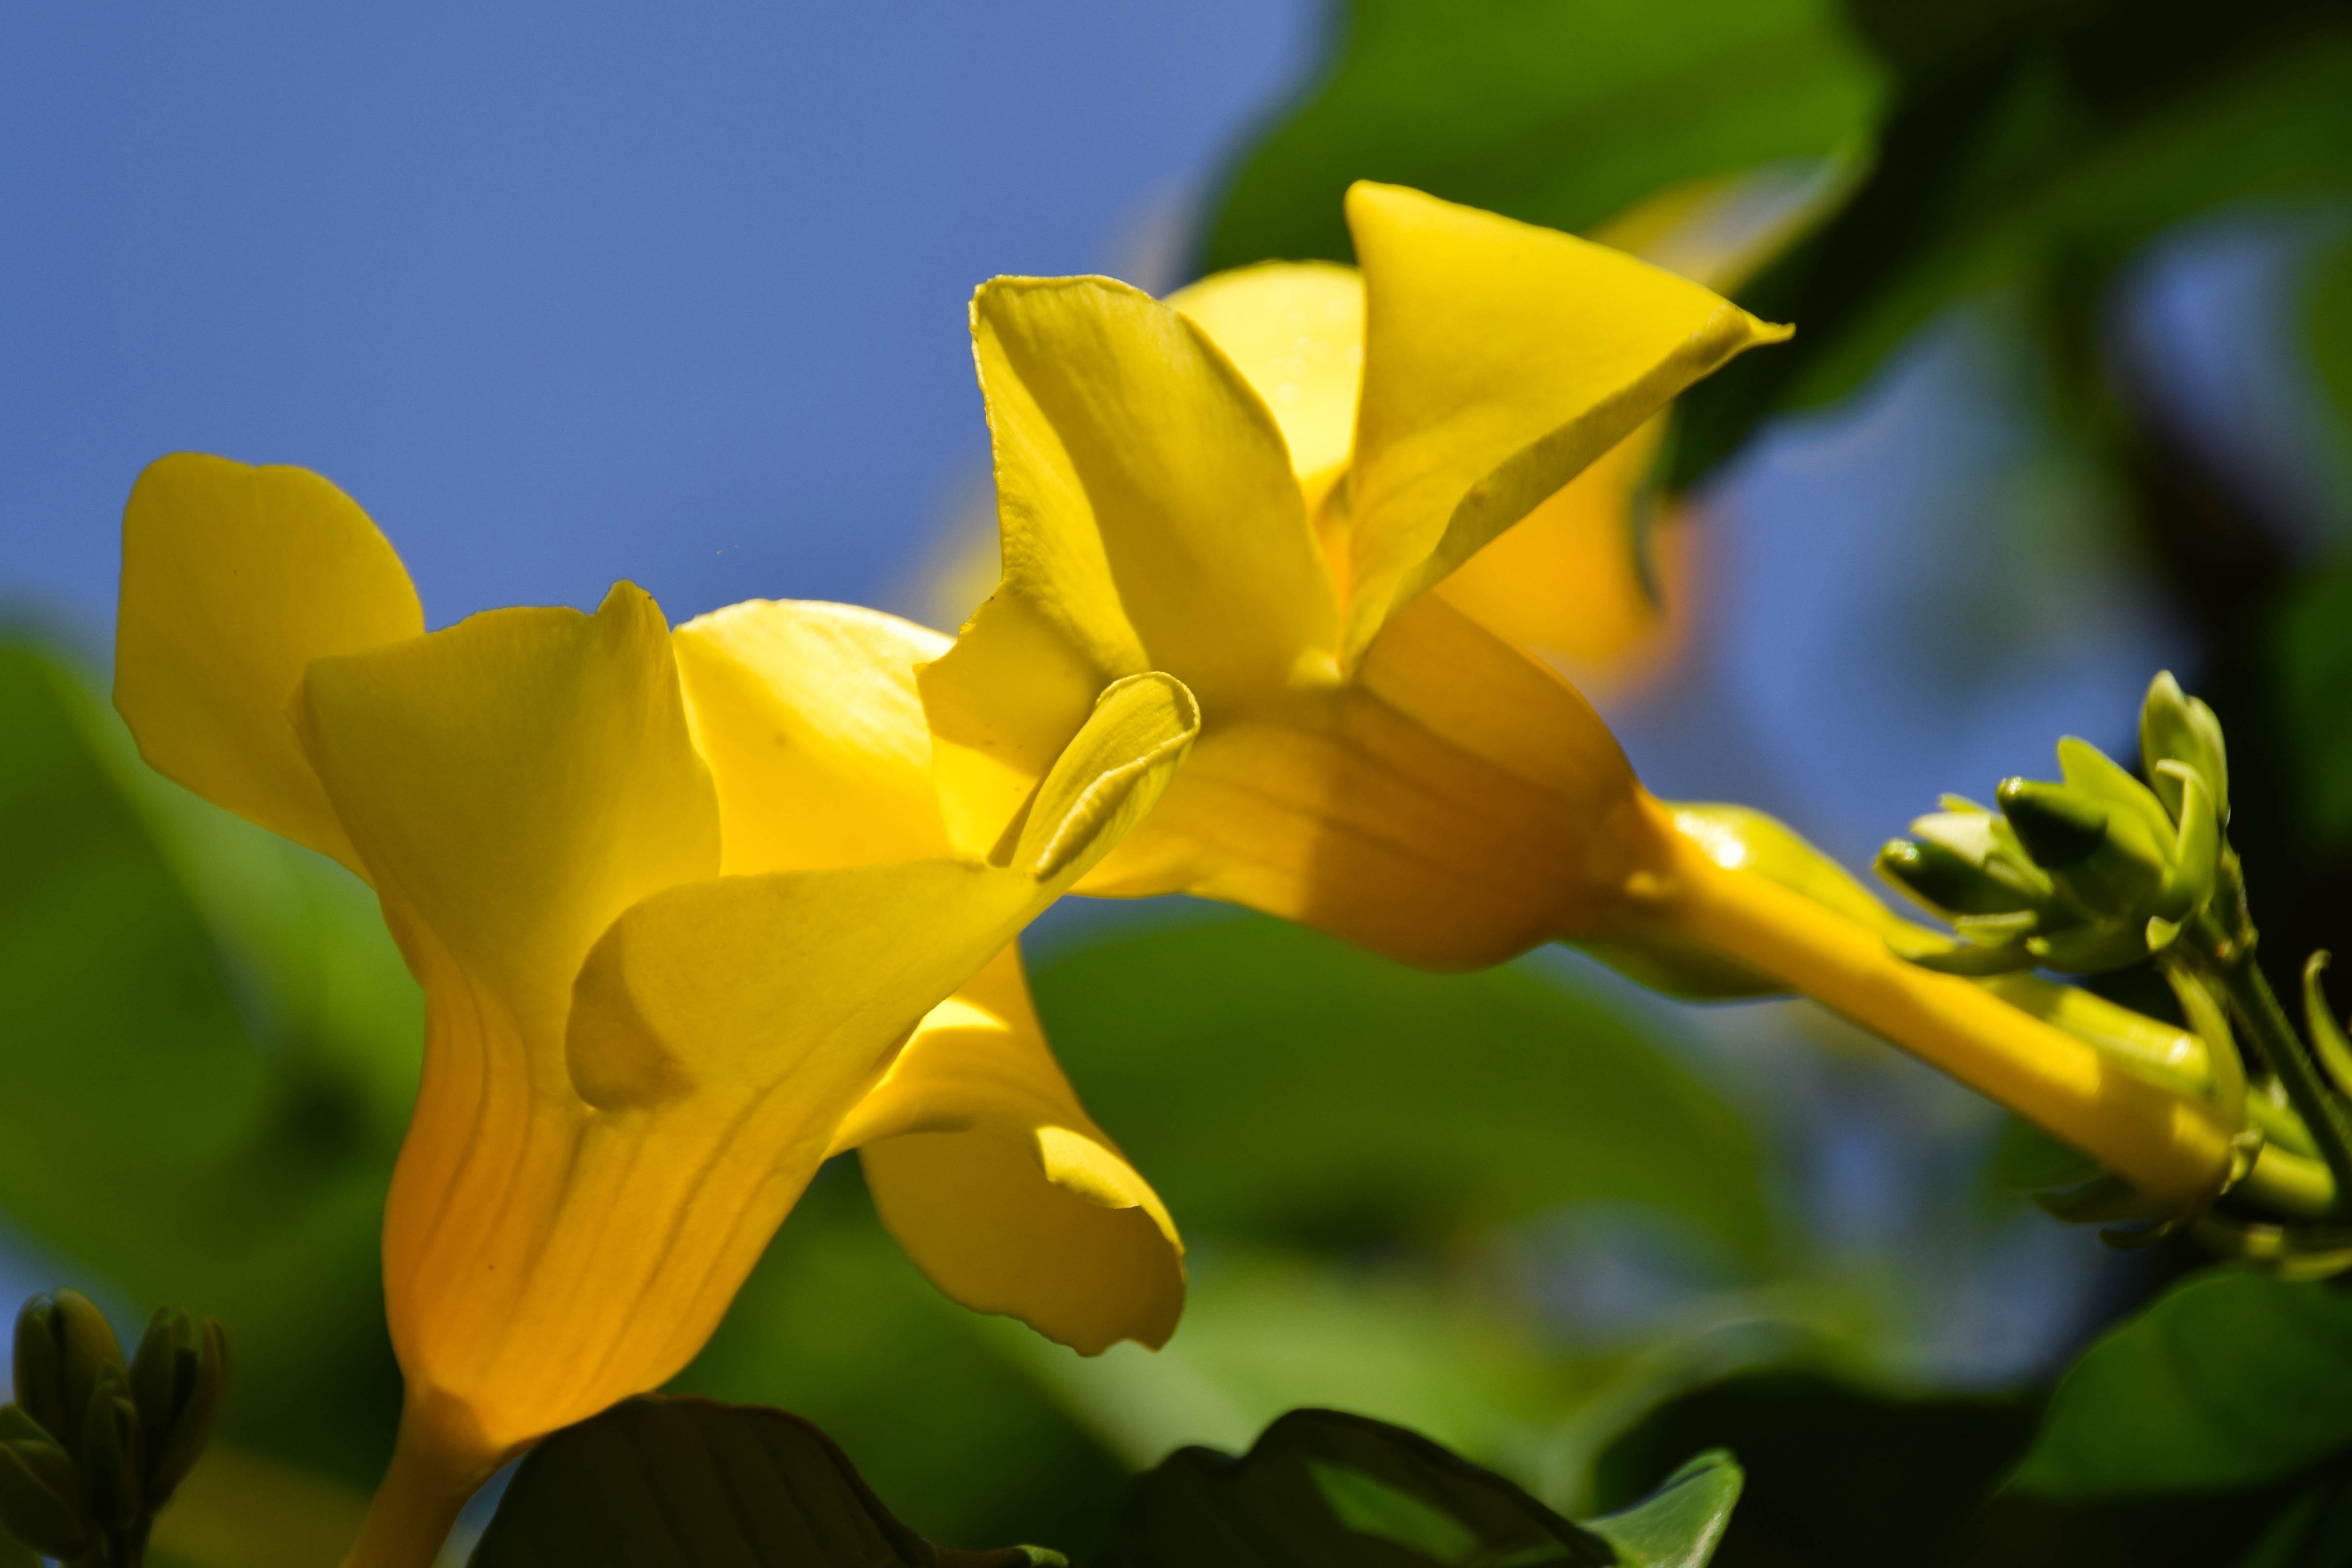
nature, blossom, plant, sunlight, flower, petal, bloom, travel, green, botany, yellow, flora, wildflower, exotic, indonesia, bud, bali, macro photography, flowering plant, plant stem, land plant, yellow allamanda, gold trumpet